Mount Isa Mines

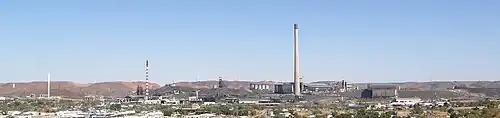
Mount Isa Mines, showing the acid plant stack (white, far left), copper smelter stack (red and white stripes, middle stack) and lead smelter stack (right stack).

By June 1933, the debt owed by MIM to creditors around the world, £2.88 million, was equal to 15% of all income tax paid in Australia in 1932. It was not until the 1936–1937 financial year that MIM made its first profit and the company could begin to pay down its burden of debt. However, the outbreak of The Second World War was not kind to MIM, because it could no longer find markets for all its production, and the price of lead did not increase as it had during the First World War.